Government House (Saskatchewan)

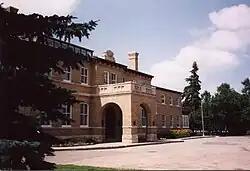
Government House main entrance

Government House in Regina, Saskatchewan, Canada, is the official office of the lieutenant governor of Saskatchewan. It was first constructed as a residence for the lieutenant governor of the North-West Territories, whose territorial headquarters were in Regina. When the provinces of Saskatchewan and Alberta were created out of the Territories in 1905, Regina became the capital of Saskatchewan and Government House became the official residence of the lieutenant governor of Saskatchewan. It was vacated in 1944 and then returned to official ceremonial use in 1984.